Textiles in folklore

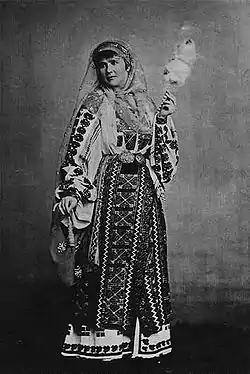
A royal portrait employing strong mythic overtones: Queen Elisabeth of Romania, born a German princess, adopts the national costume of Romania, with distaff and spindle.

Mention of textiles in folklore is ancient, and its lost mythic lore probably accompanied the early spread of this art. Textiles have also been associated in several cultures with spiders in mythology.